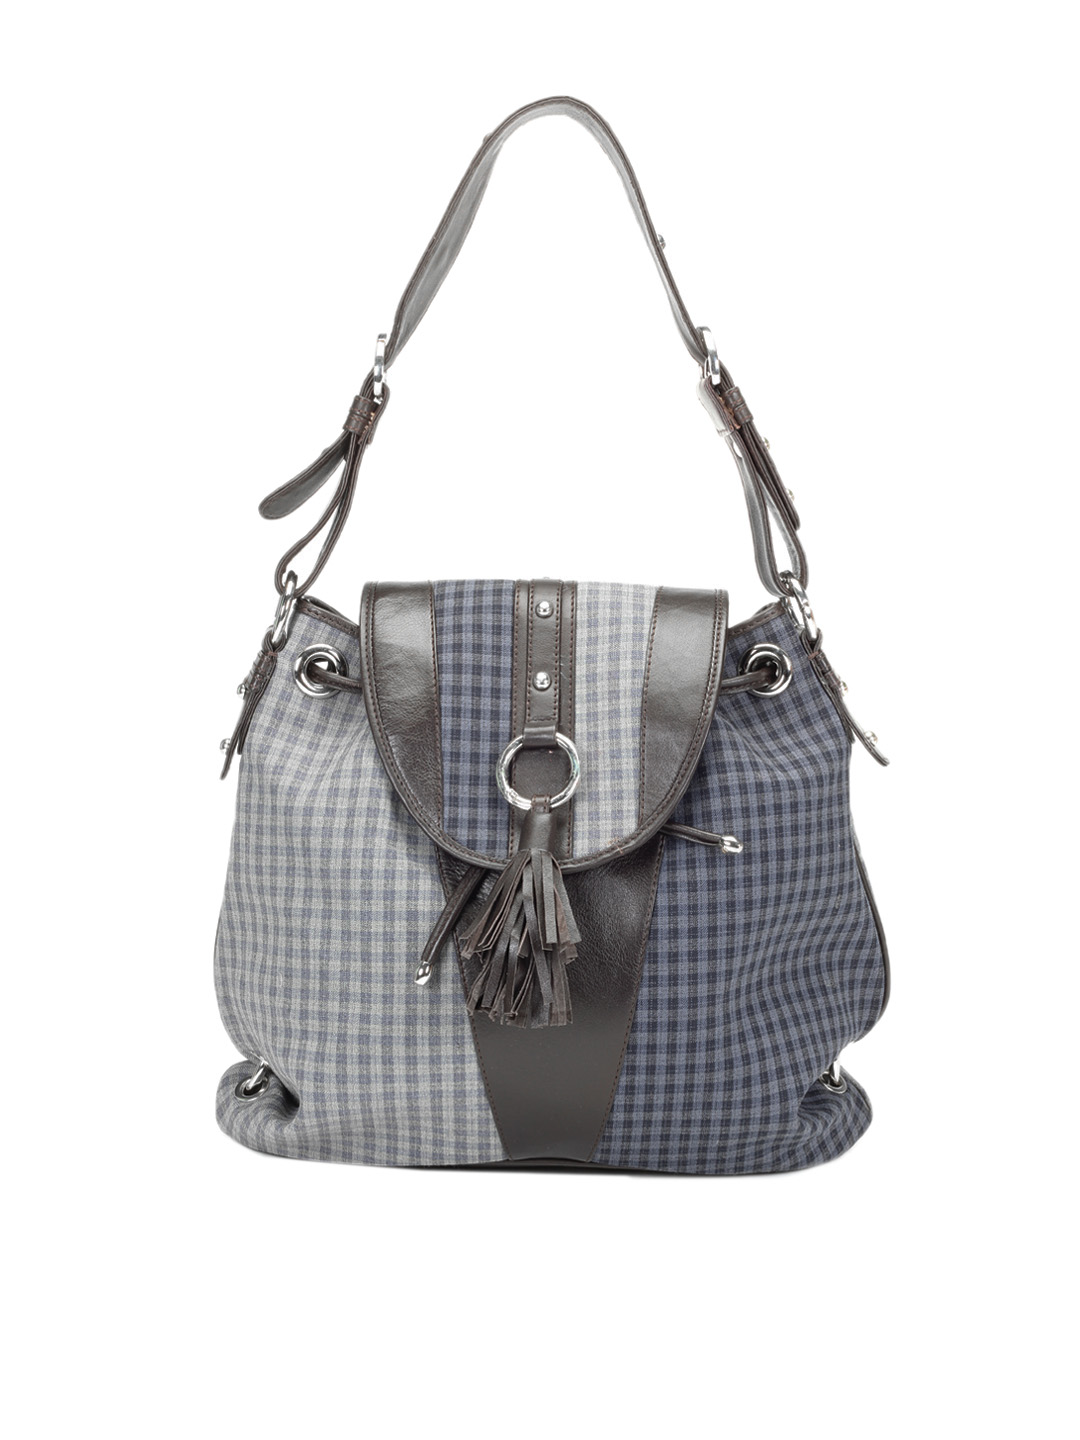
Ivory Tag Checkered Out Blue Handbag
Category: Accessories / Bags / Handbags
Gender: Women
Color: Blue
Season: Summer 2010
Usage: Casual